Blackpink

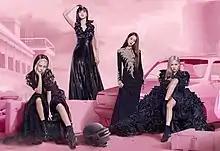

Blackpink headlined the Coachella Valley Music and Arts Festival on April 15 and 22, 2023, making history as the first Asian act to serve as a headliner. The group's headlining set at Coachella was received positively by fans and critics, who praised their confident, energizing performance and described it as a historic moment for the representation of K-pop on a global stage. On July 2, Blackpink became the first Korean band to headline a major UK festival with British Summer Time Hyde Park in London. Blackpink returned for an encore stadium tour starting in July in France and the United States. The encore leg set several historical records, including making them the first Korean girl group to perform in a stadium in Europe, the first girl group to perform at the Allegiant Stadium, Oracle Park, and Dodger Stadium in the United States, and the third female act in history after Beyoncé and Taylor Swift to sell out back-to-back shows at MetLife Stadium.